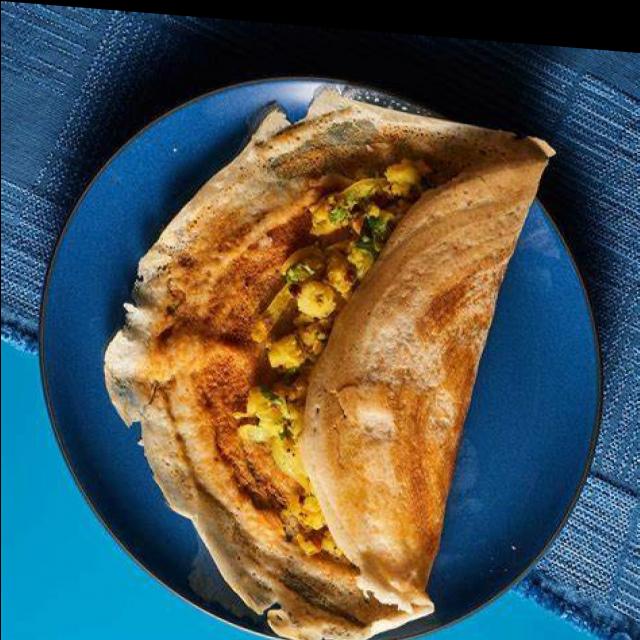
Dish: masala_dosa